Sternum

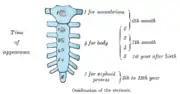
Figure 4 Ossification

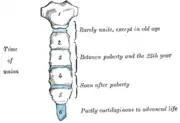

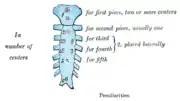
Figure 6 Peculiarities

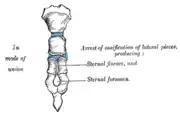

The sternum develops from two cartilaginous bars one on the left and one on the right, connected with the cartilages of the ribs on each side. These two bars fuse together along the middle to form the cartilaginous sternum which is ossified from six centers: one for the manubrium, four for the body, and one for the xiphoid process.